Floor broker

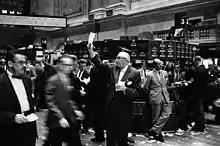
The New York Stock Exchange trading floor in September 1963, showing floor brokers

A floor broker also known as a "Pit broker" is an independent member of an exchange who can act as a broker on the trading floor. They would act on behalf of floor traders or large clients such as financial firms, as an agent on the floor of the exchange. With the advent of electronic trading in the 1990s and the closing of physical trading floors, this role has largely disappeared.